Italian ironclad Sardegna

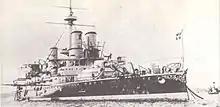
"Sardegna" at anchor

"Sardegna" was named after the island of Sardinia. She was built by the "Arsenale di La Spezia" in La Spezia, with her keel being laid down on 24 October 1885. She was launched on 20 September 1890, and completed on 16 February 1895. After entering service, "Sardegna" was assigned to the 2nd Division of the Reserve Squadron as its flagship, along with the older ironclad and the torpedo cruiser . At the time, the ships of the Reserve Squadron were based in La Spezia. "Sardegna" joined the ironclads , "Ruggiero di Lauria", and and the cruisers , , and "Partenope" for a visit to Spithead in the United Kingdom in July 1895. Later that year, the squadron stopped in Germany for the celebration held to mark the opening of the Kaiser Wilhelm Canal. While there, "Sardegna" accidentally ran aground in front of the canal, blocking the entrance for several days.